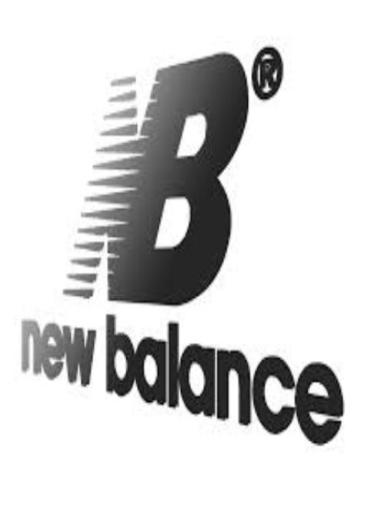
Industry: Clothes